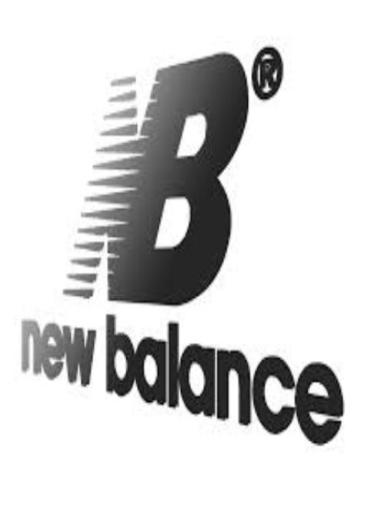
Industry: Clothes